Paraguay expedition

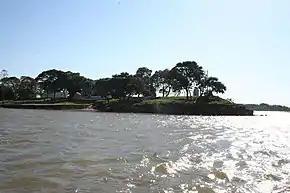
Itapirú fort today, Upper Paraná. The remains of the old brick fort, destroyed in the War of the Triple Alliance, can just be discerned under the flagstaff.

"Water Witch" arrived at Asunción in October 1853. At this time consul Hopkins had only been in Paraguay a few months and was still on good terms with President López.